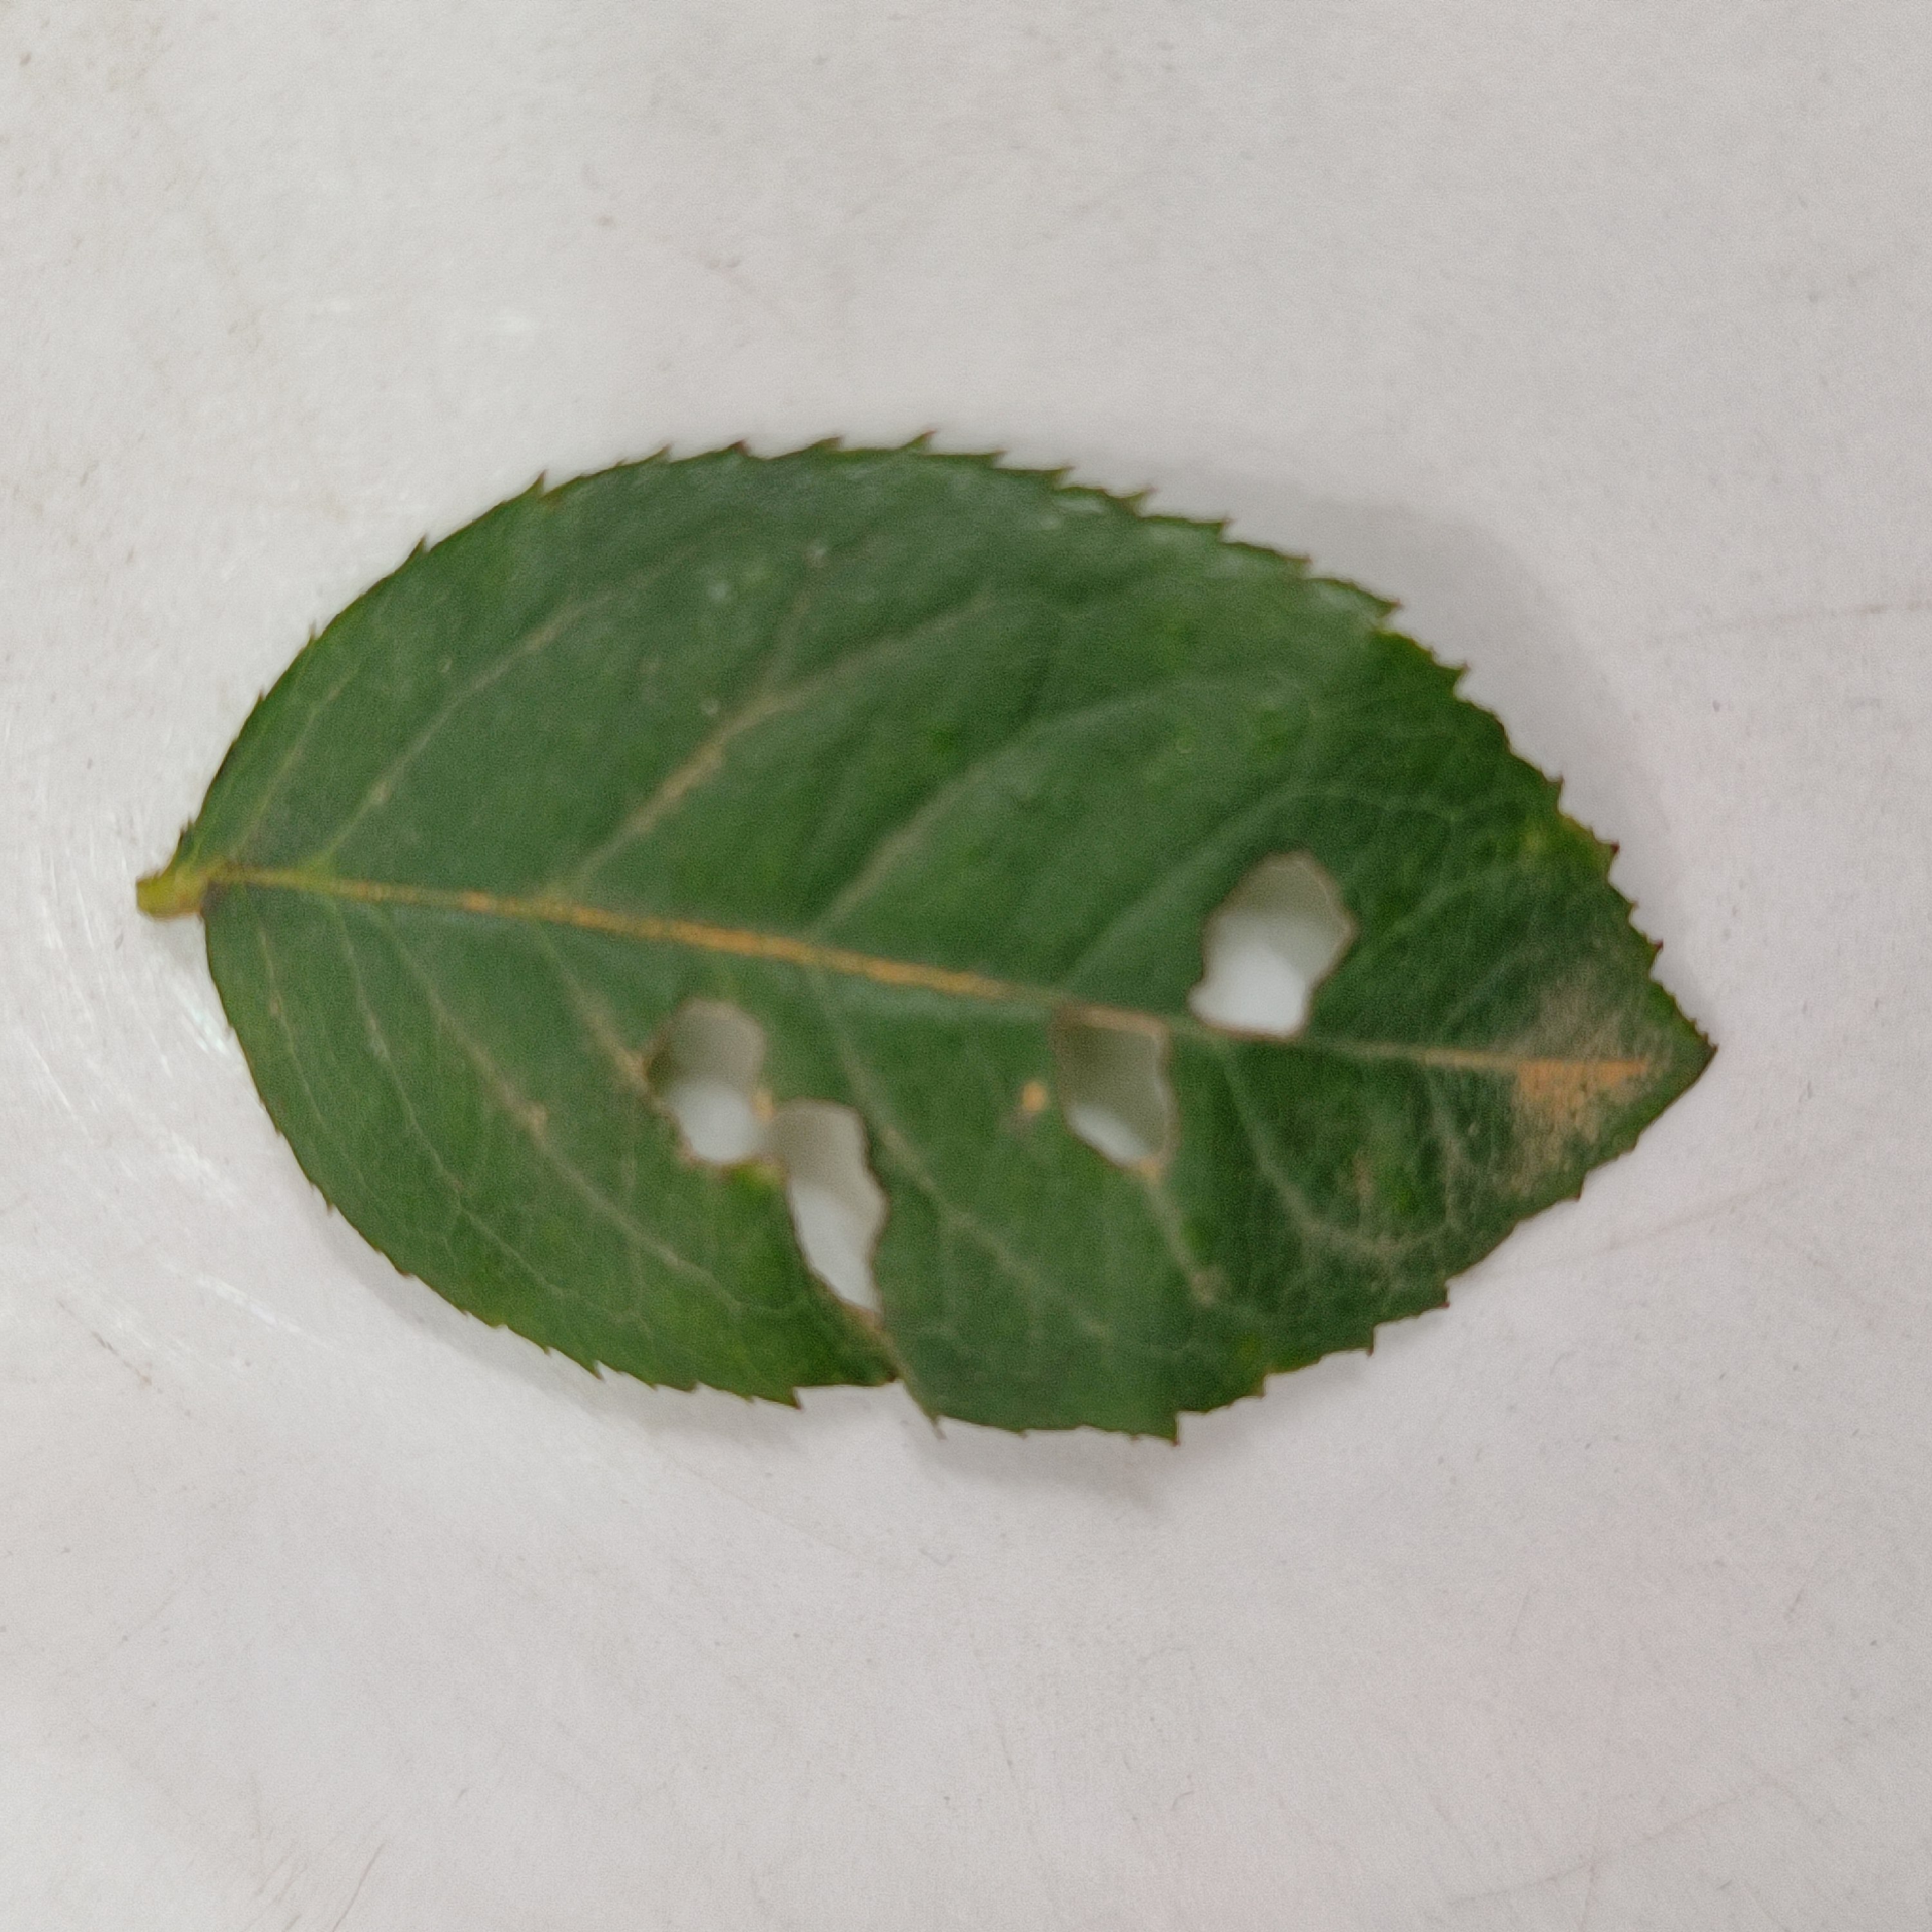
Label: Insect Hole